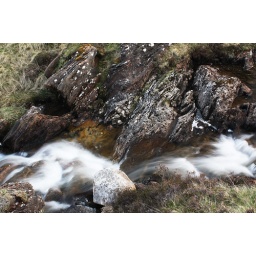
Layered metamorphic rock bed in the Allt Easgaidh near the head of Gleann Taitneach.